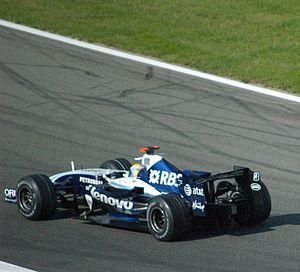
Nico Erik Rosberg, né le 27 juin 1985 à Wiesbaden, est un pilote automobile de double nationalité finlandaise et allemande, champion du monde de Formule 1 en 2016, qui a grandi à Monaco et qui a couru sous licence allemande. Il est le fils du champion du monde de Formule 1 1982 finlandais Keke Rosberg. Il dispute onze saisons en F1, de 2006 à 2016, et prend 206 départs.
Le Grand Prix de Belgique 2007 disputé sur le circuit de Spa-Francorchamps le 16 septembre est la 782ᵉ épreuve du championnat du monde de Formule 1 courue depuis 1950 et la quatorzième du championnat 2007. Le circuit a été modifié depuis la dernière épreuve de F1 en 2005. Désormais, un gigantesque remblai a remplacé la chicane de l'Arrêt de bus et, depuis Blanchimont, les pilotes filent quasiment en ligne droite vers une nouvelle chicane droite-gauche très serrée. La ligne droite de départ a été allongée et de fait, l'épingle de la source légèrement reculée afin d'induire un freinage encore plus prononcé. Enfin, la ligne d'entrée dans les stands a été également modifiée et rétrécie.